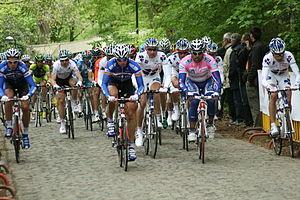
Peloton lors de la 3e étape des 4 jours de Dunkerque 2010, sur le mont Kemmel
Gand-Wevelgem, officiellement Gent-Wevelgem in Flanders Fields, est une course cycliste d'un jour qui se déroule fin mars en Flandre en Belgique, le dernier dimanche avant le Tour des Flandres.